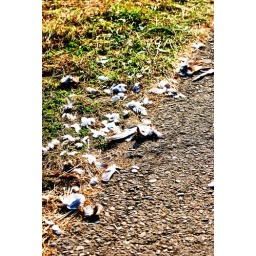
There was a crow up in a tree eating another bird. Its remains were blowing down onto us..